Bridlington Spa

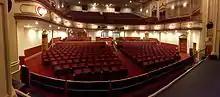
Bridlington Spa Theatre Auditorium showing the centre aisle in the stall introduced in May 2016

The 1930s decor of the Royal Hall/Ballroom provides the setting for dances and social functions. The Royal Hall has hosted a number of prestigious events throughout the year including televised sports and major rock concerts.